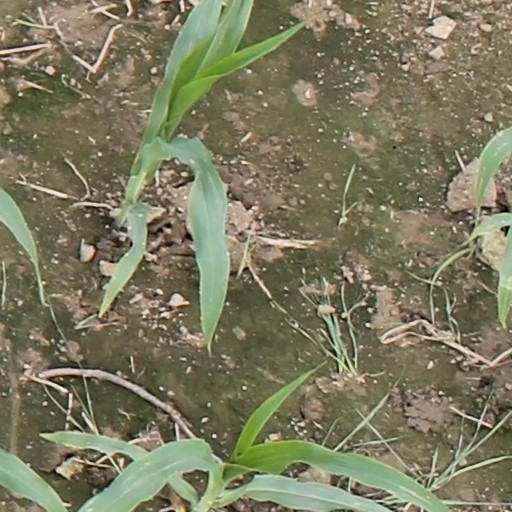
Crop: maize; corn